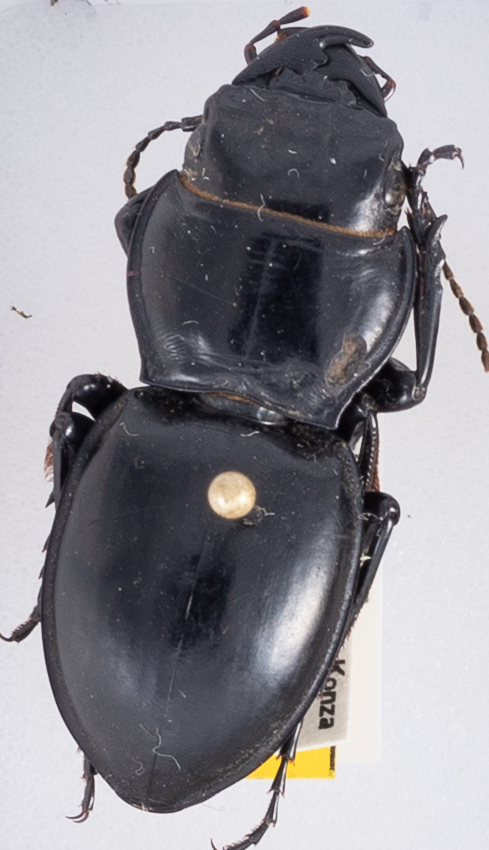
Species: Pasimachus californicus
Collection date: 2022-06-20
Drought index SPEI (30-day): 0.484
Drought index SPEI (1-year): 0.058
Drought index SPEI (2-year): -0.06